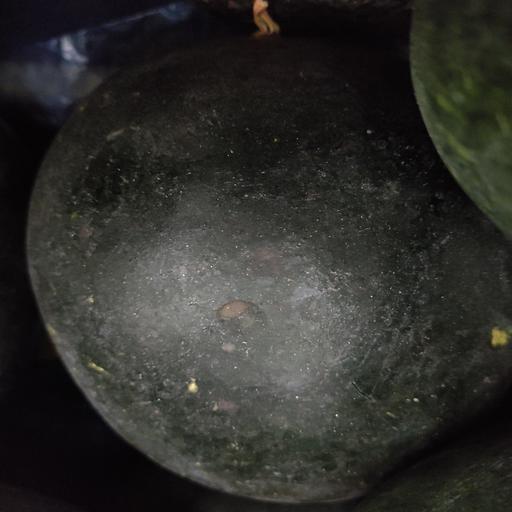
Crop type: Watermelon